Borges on Martín Fierro

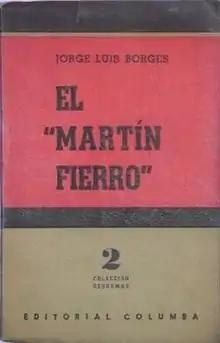
First edition (publ. Editorial Columba, Buenos Aires)

Borges on Martín Fierro concerns Argentine Jorge Luis Borges's comments on José Hernández's nineteenth-century poem "Martín Fierro". Like most of his compatriots, Borges was a great admirer of this work, which he often characterized as the one clearly great work in Argentine literature. Because "Martín Fierro" has been widely considered (beginning with Leopoldo Lugones's "El Payador", 1916) the fountainhead or pinnacle of Argentine literature, Argentina's "Don Quixote" or "Divine Comedy", and because Borges was certainly Argentina's greatest twentieth-century writer, Borges's 1953 book of essays about the poem and its critical and popular reception–"El "Martín Fierro"" (written with Margarita Guerrero)—gives insight into Borges's identity as an Argentine.